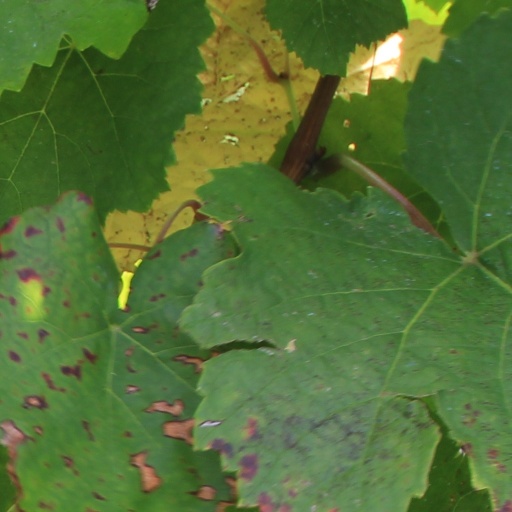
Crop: grape